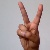
The image shows a hand gesture representing the letter 'V' in Indian Sign Language.